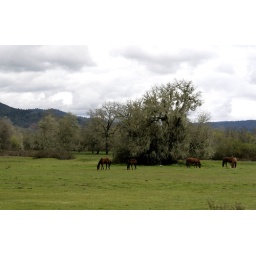
horses in pasture with mossy tree